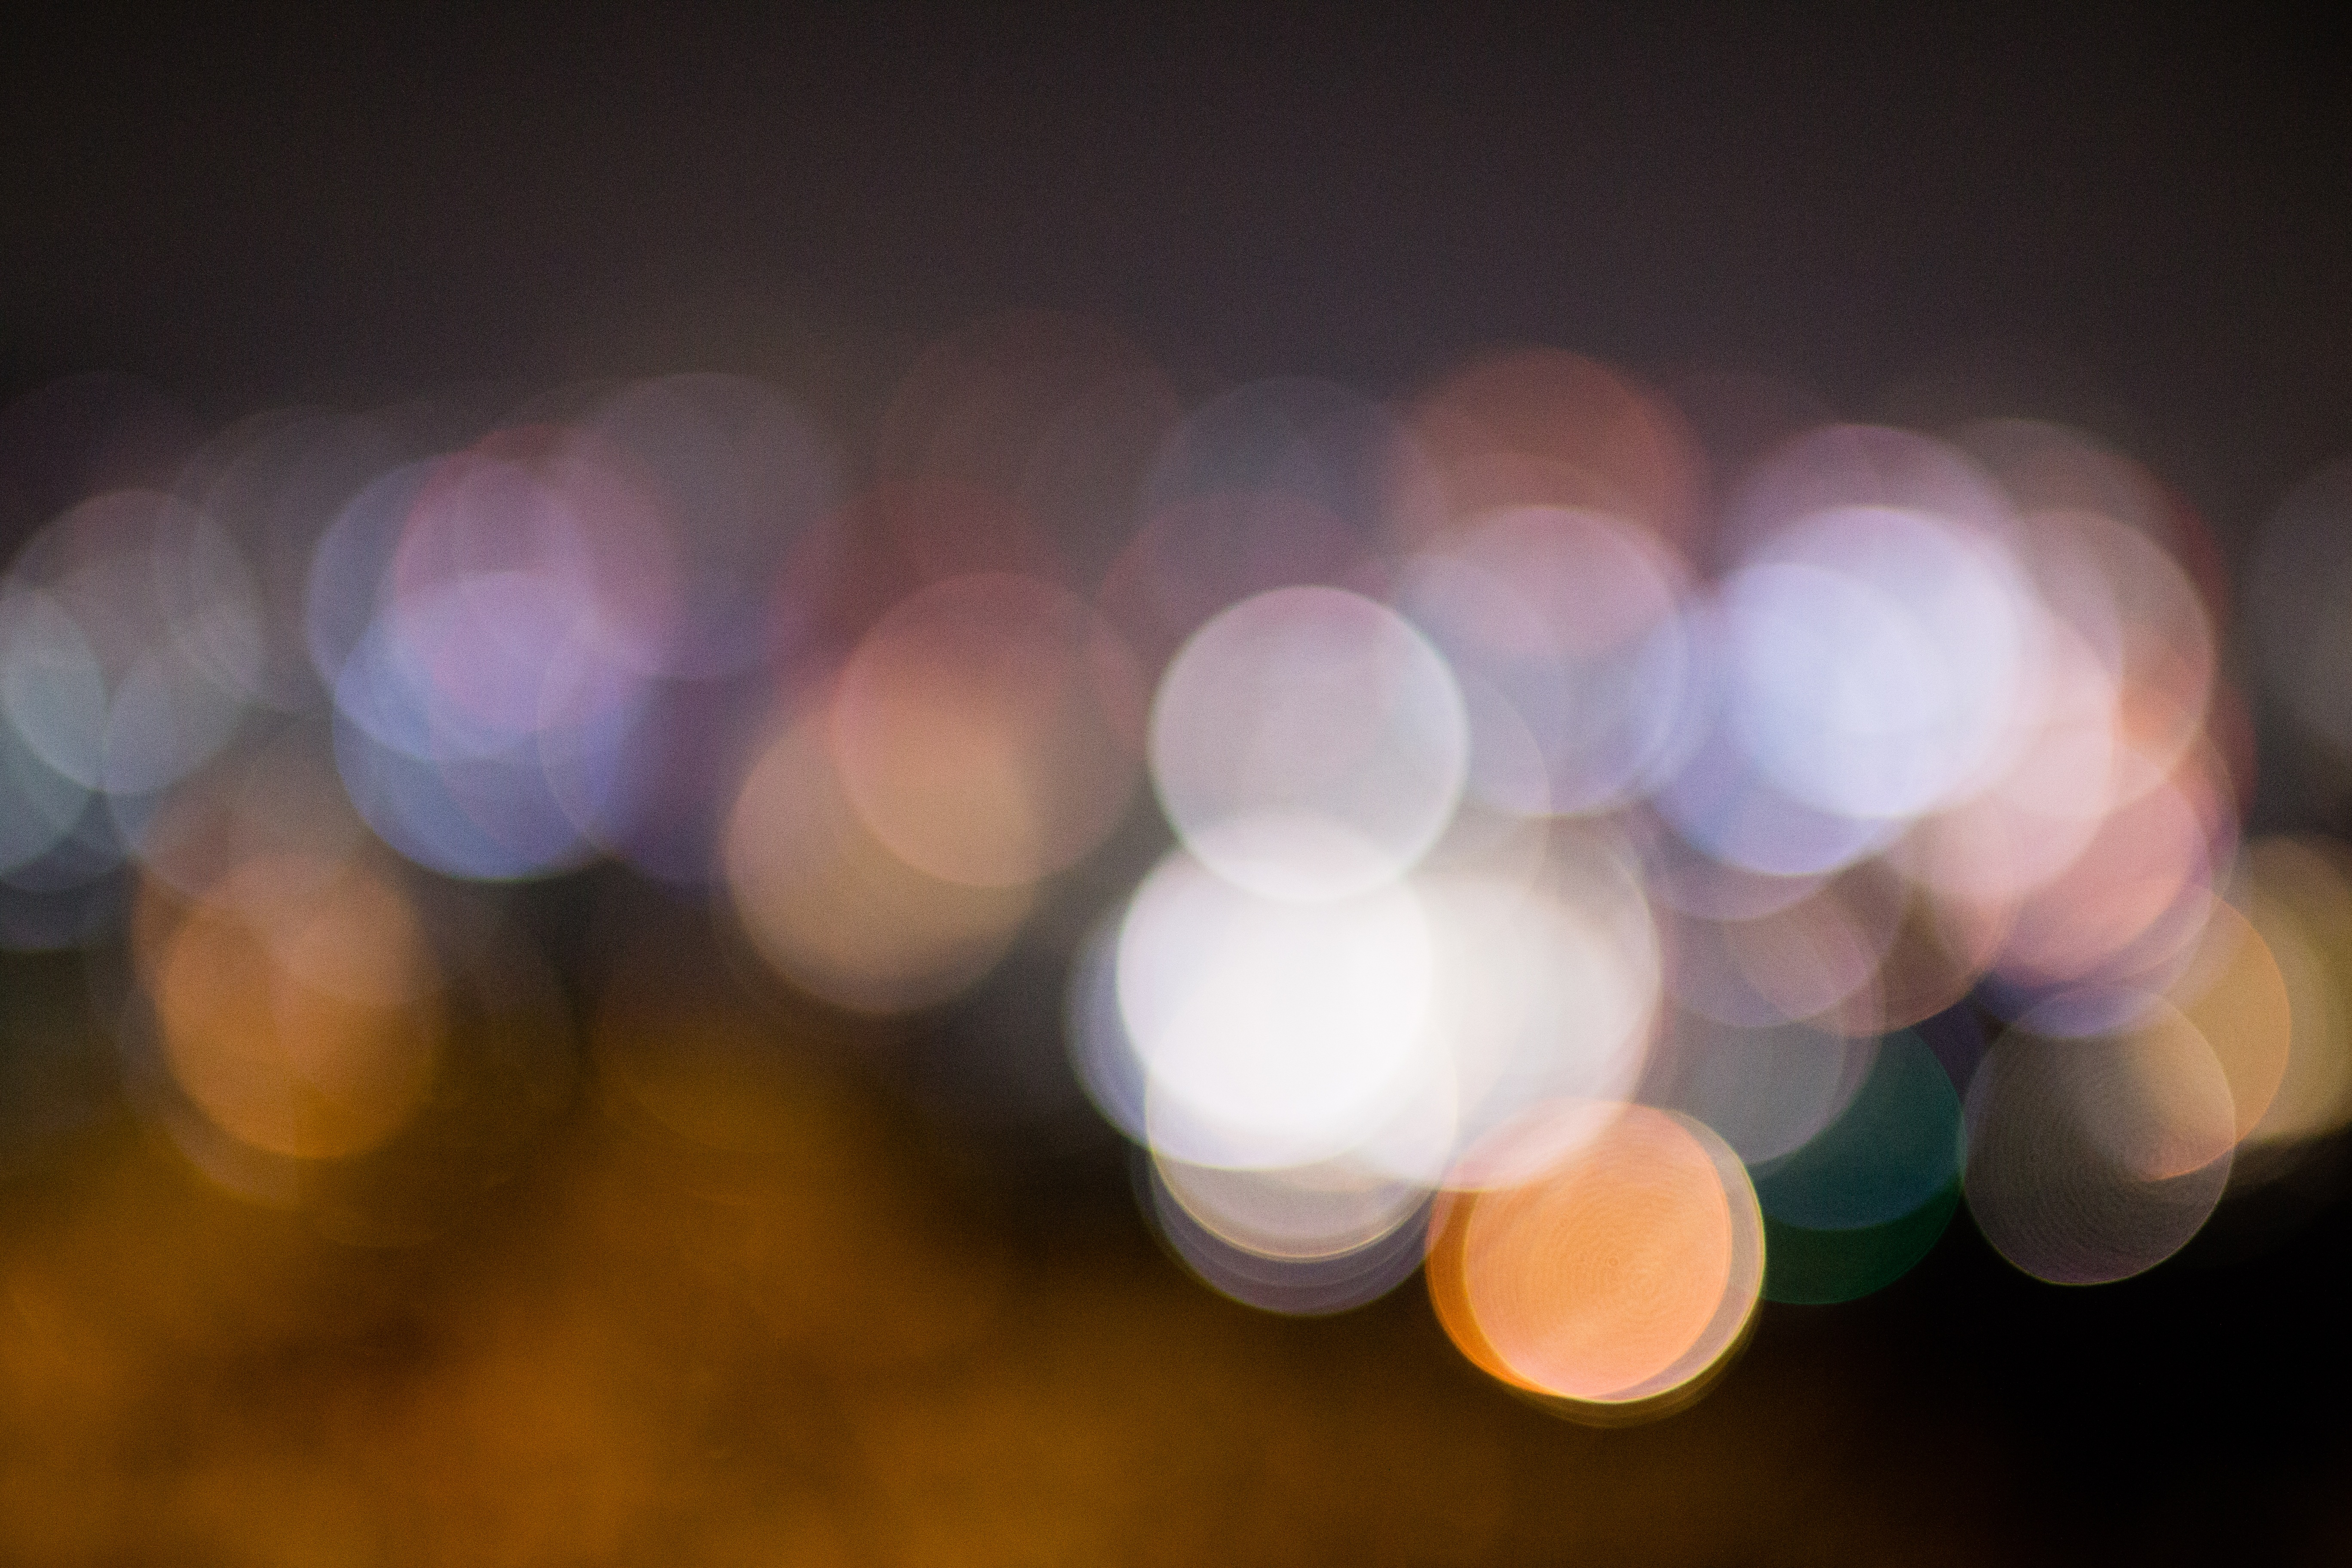
light, bokeh, white, night, petal, reflection, color, blue, pink, lighting, circle, close up, sphere, usd, shape, night view, seoul, macro photography, the night sky, mont hwan, liquid bubble